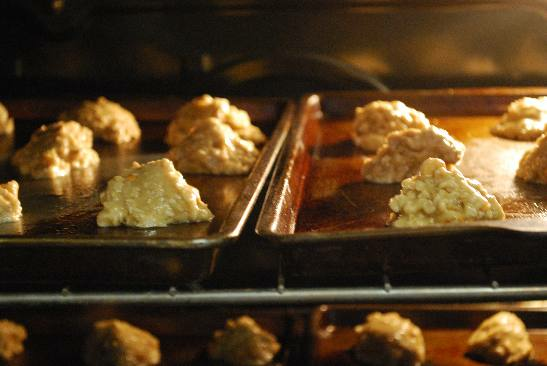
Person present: No